Characters of Myst

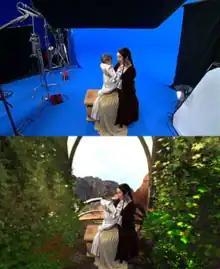
Live action footage of actors (top) was combined with prerendered backgrounds to create a finished composite (bottom) in "Myst III: Exile".

The "Myst" series of adventure computer games deals with the events following the player's discovery of a mysterious book describing an island known as Myst. The book is no ordinary volume; it is a linking book, which serves as a portal to the world it describes. The player is transported to Myst Island and must unravel the world's puzzles in order to return home. "Myst" was a commercial and critical success upon release and spawned four sequels—"Riven", "", "" and ""— as well as several spinoffs and adaptations.